Tinker, Shenton & Co

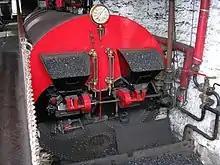
One of the pair of Tinker, Shenton & Co boilers at Queen Street Mill

Tinker, Shenton and Company manufactured Lancashire and Cornish steam boilers. Well-preserved examples of their Lancashire boilers exist at both the Ellesmere Port Boat Museum and the Queen Street Mill Textile Museum in Burnley, Lancashire, which has a pair.